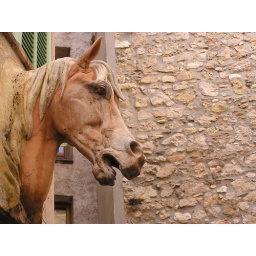
Horse head over house door entrance. Antibes (F) - Settembre 2005